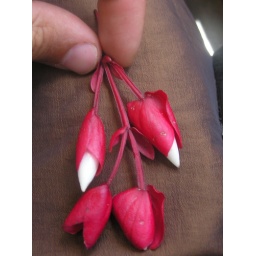
National flower given to me. It only grows in two high elevation lake areas.